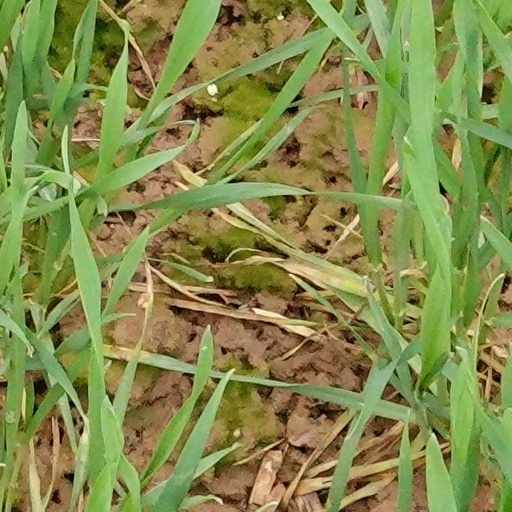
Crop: wheat